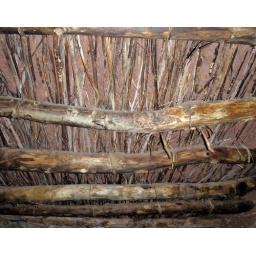
Inside of roof - photo taken by holding camera inside door opening